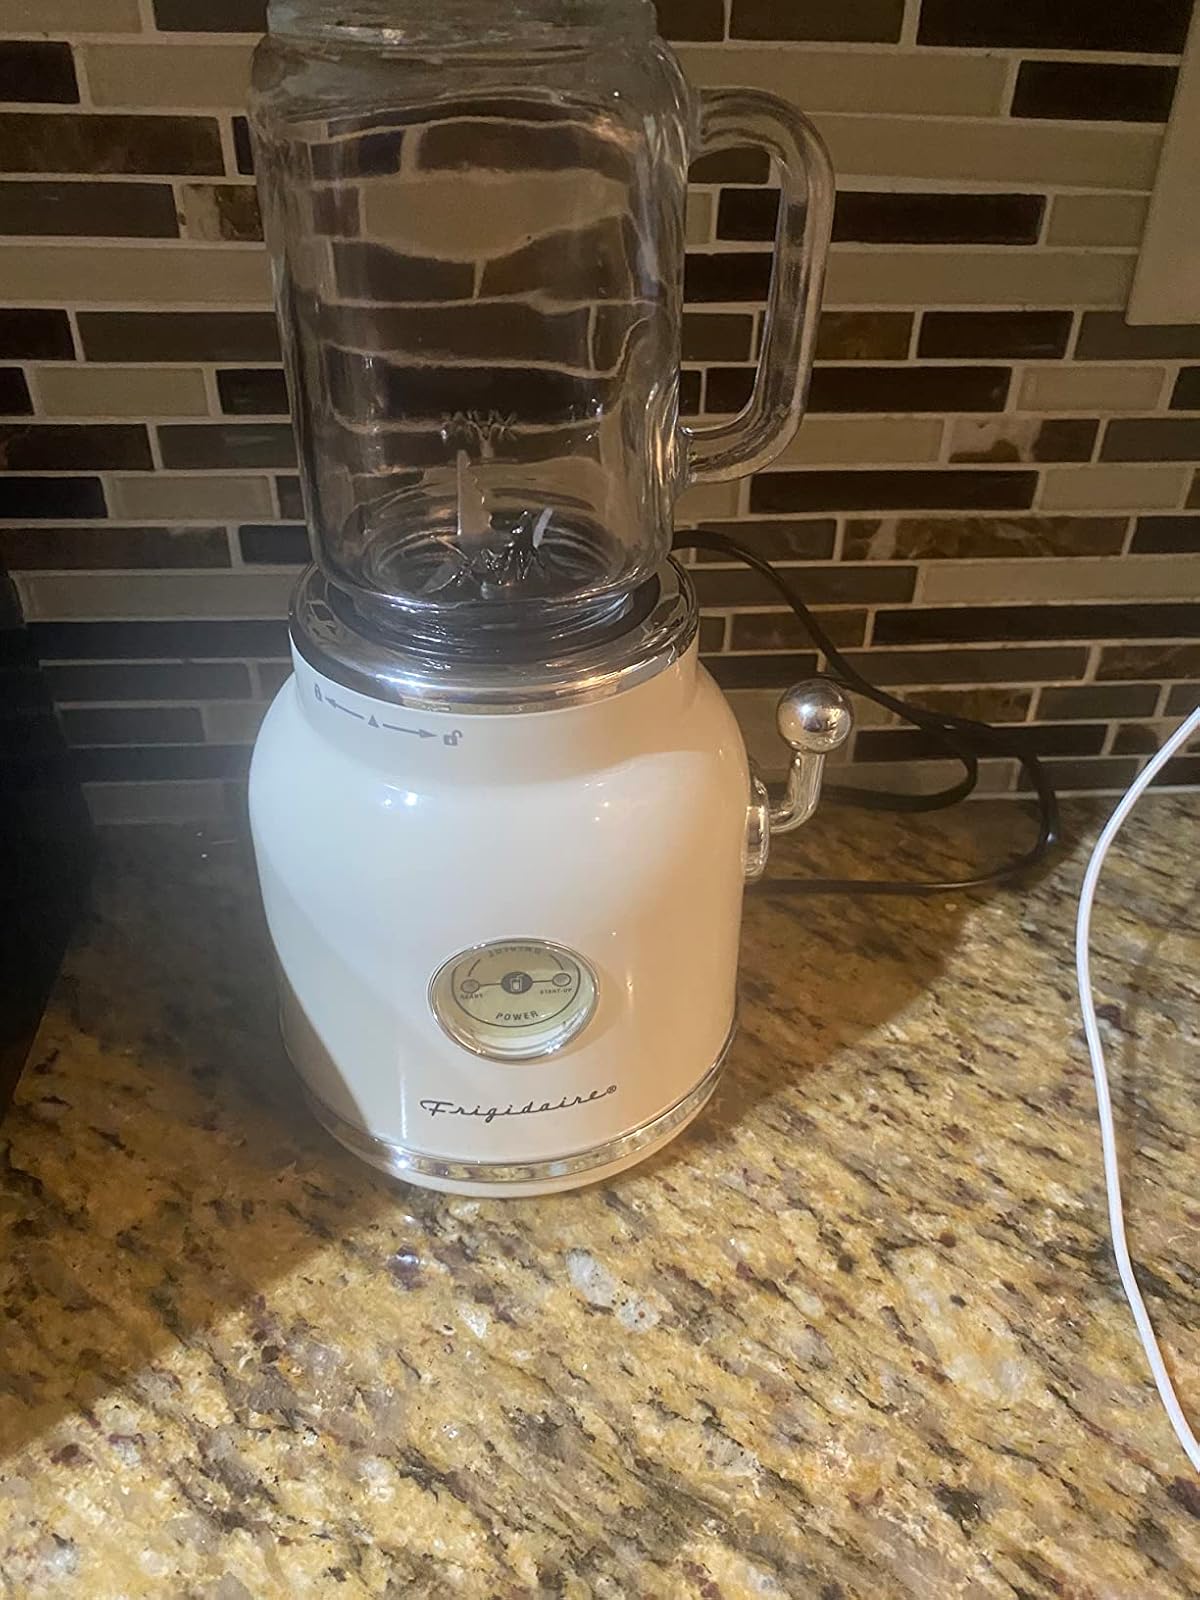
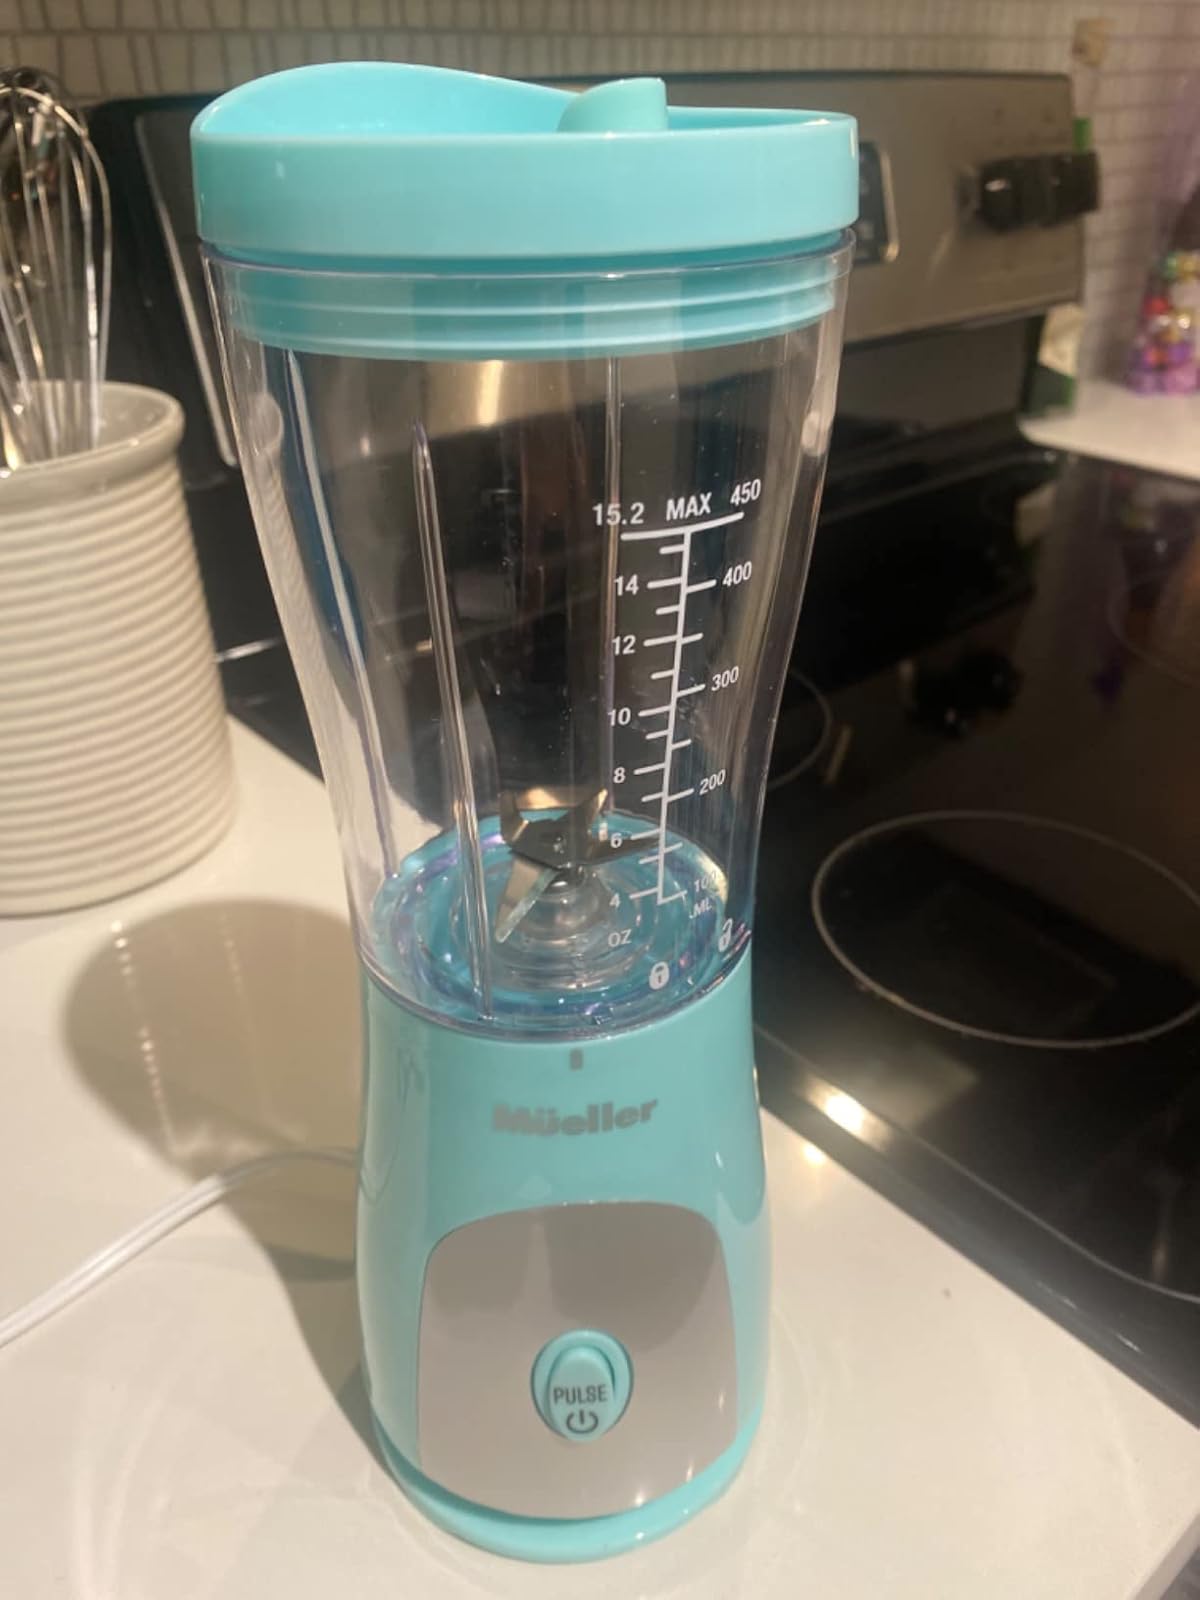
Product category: items_blender
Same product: no